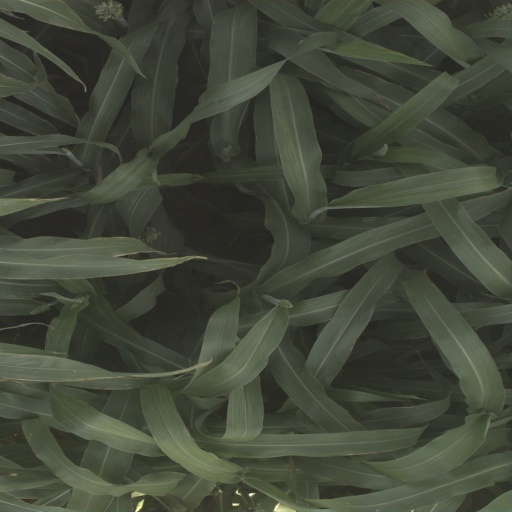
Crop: sorghum